Dumalla

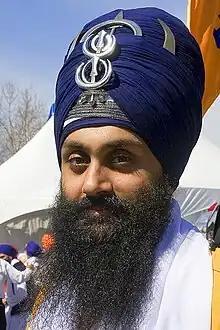
Sikh wearing a Dumalla

The Dumalla is a type of turban worn by Sikhs. This turban is worn mainly by Sikhs who are initiated into the Khalsa, through participating in the Amrit Sanchar but can be worn by all Sikhs. However, the more common one is the Dastar. The word Dumalla means "Du" meaning two and "Malla" meaning cloth or fabric. This is because there will usually be one fabric to form the base of the turban and a second to wrap around the base to form the turban itself. There many different types of Dumalla, in many different sizes and colours.